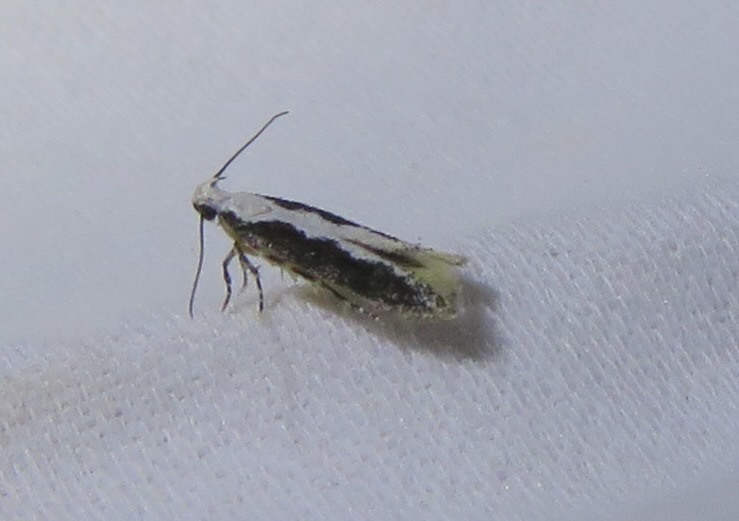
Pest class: diamondback_moth